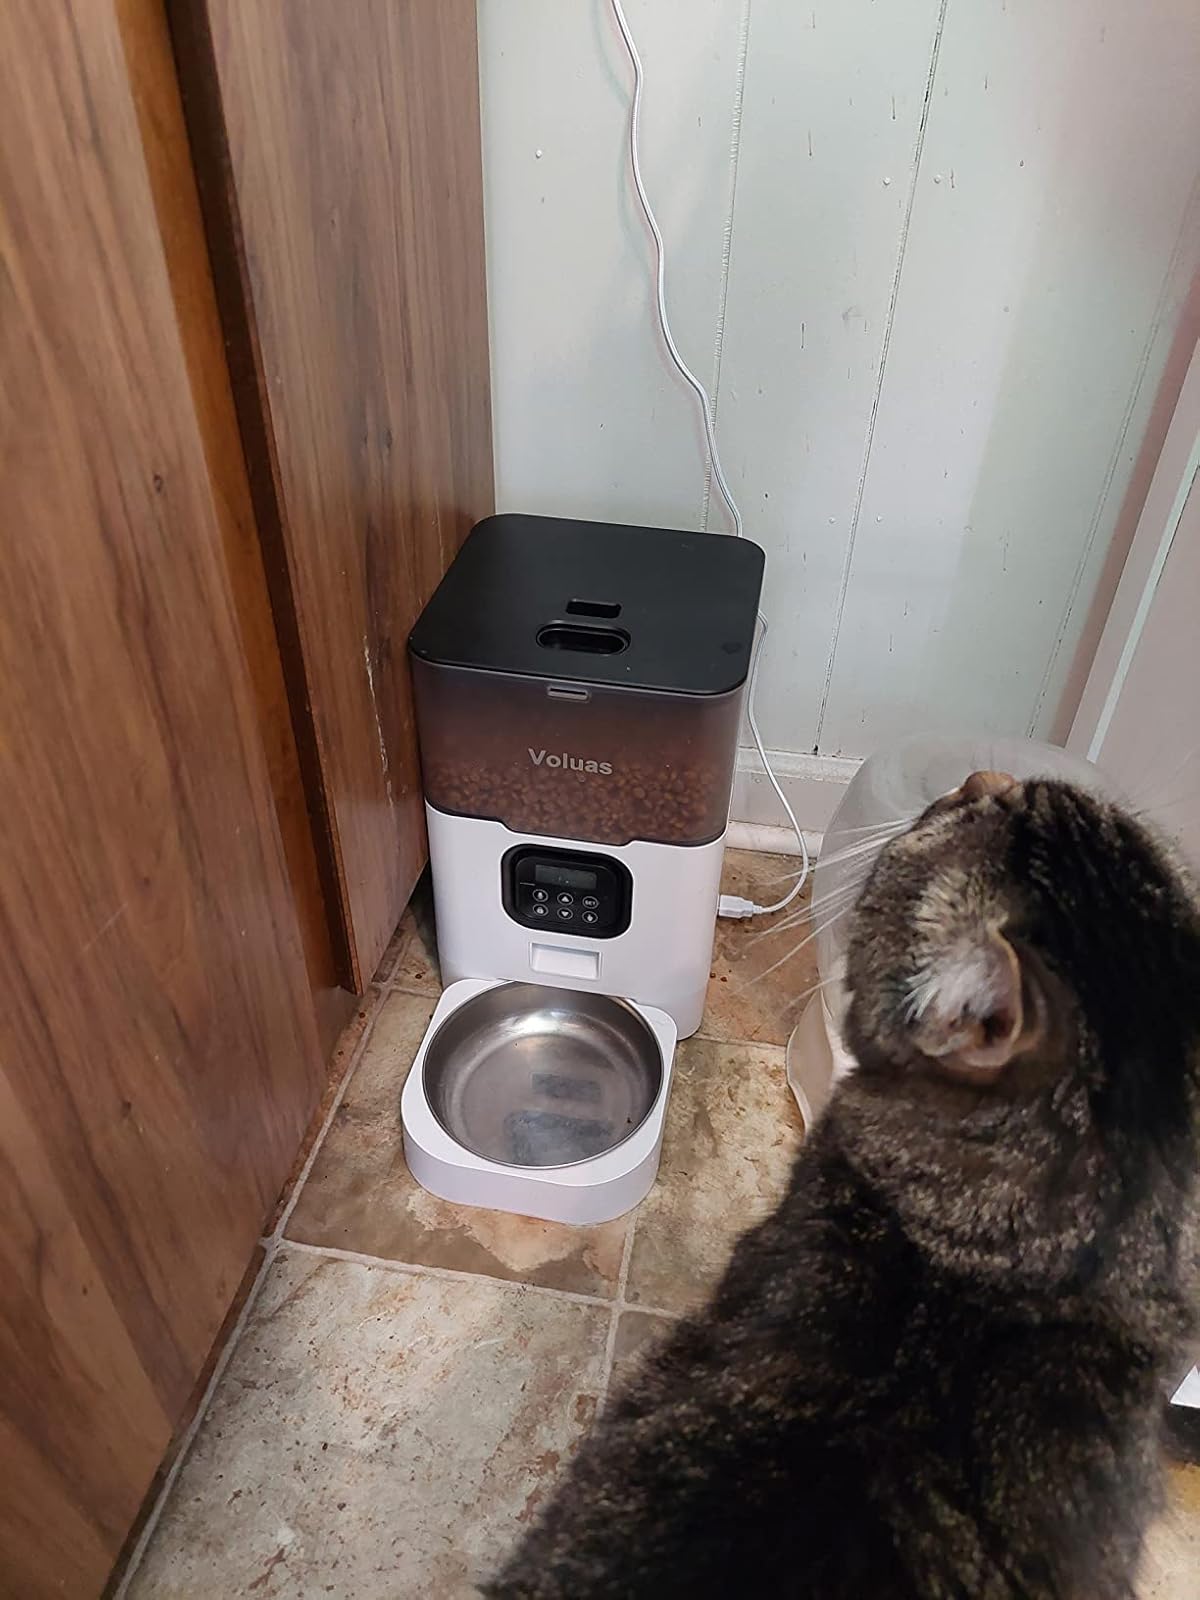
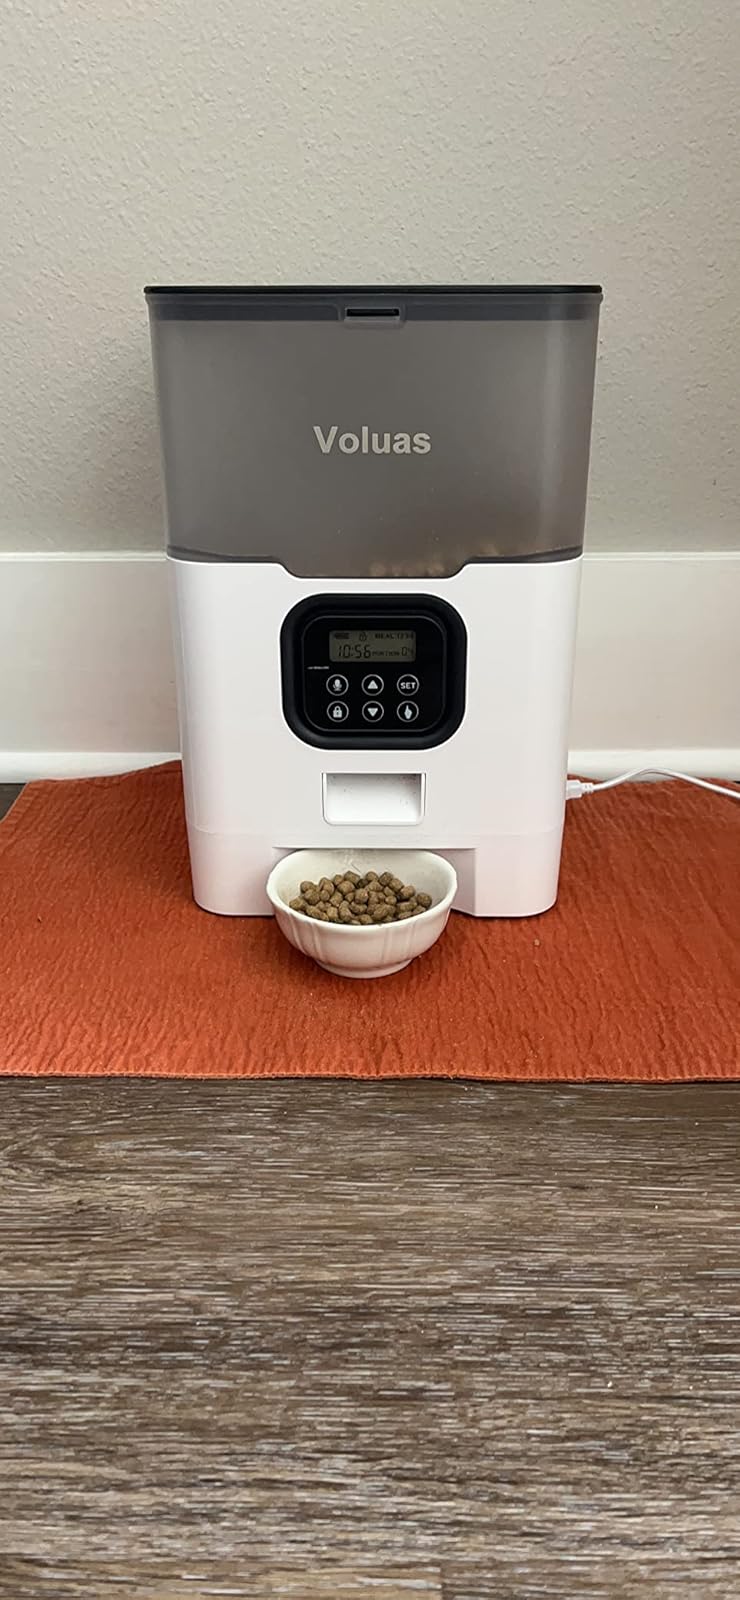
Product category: items_feeder
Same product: yes